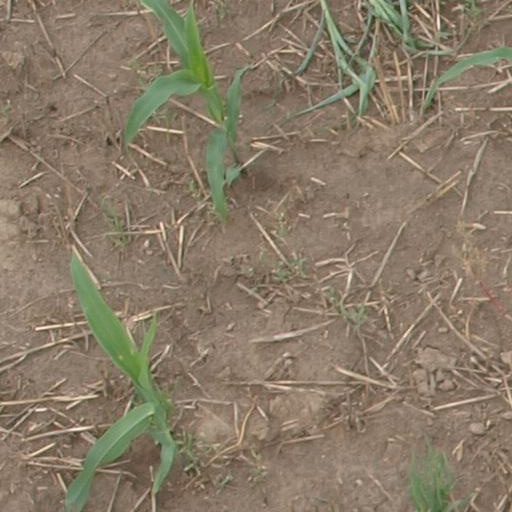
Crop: maize; corn